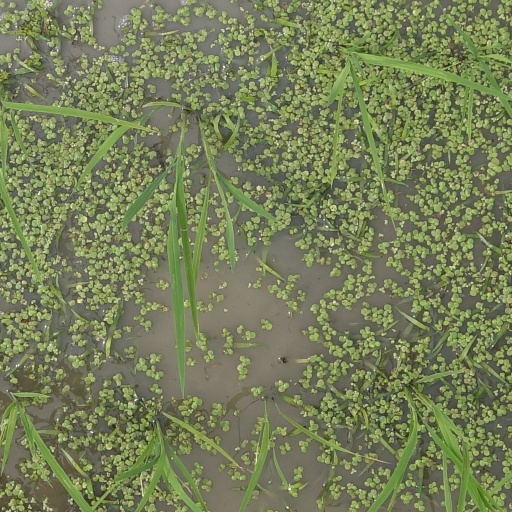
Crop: rice